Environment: real
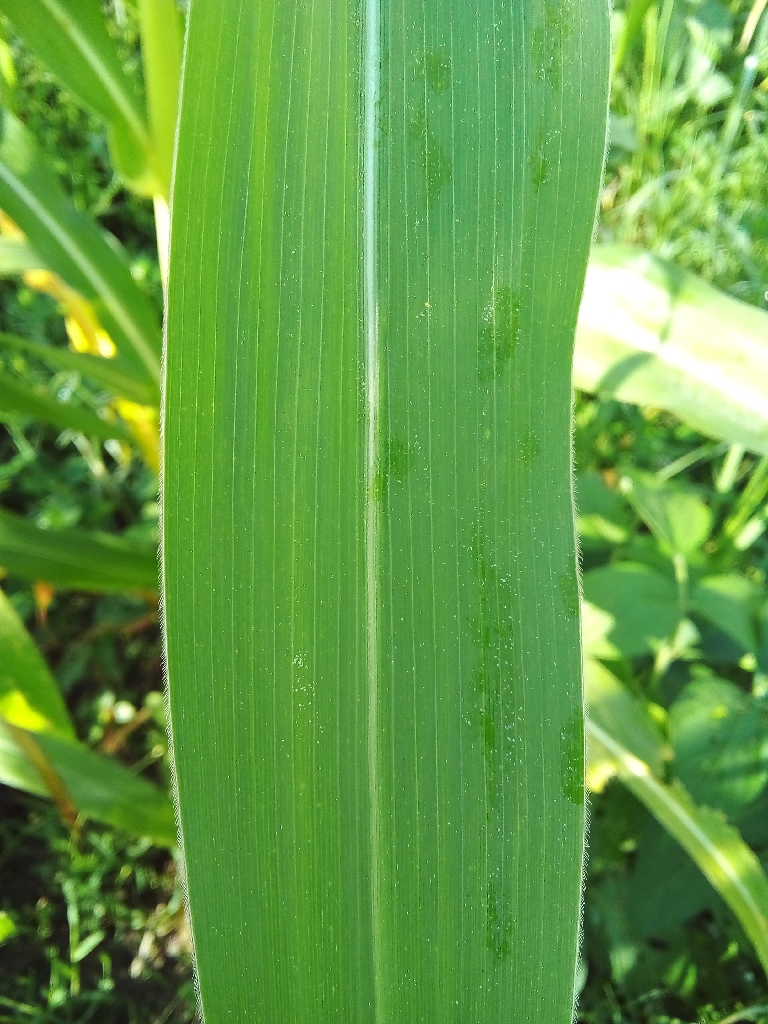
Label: healthy